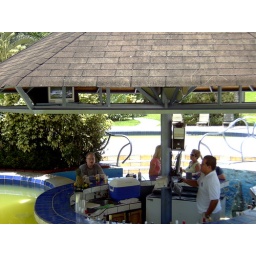
Old man sitting in the bar (next to hot spring pool). Arenal Volcano.